Shani Peters

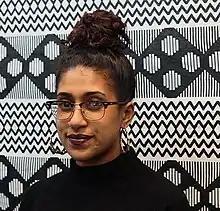

Shani Peters (born 1981) is an artist from Lansing, Michigan, based in New York. She received her BA from Michigan State University and her MFA from the City College of New York, where she taught in 2020. Her work often addresses issues related to social justice in a range of media and processes including printmaking, interpretations of record-keeping, collaborative projects, video and collage. Shani Peters has presented work all throughout the US and abroad at the New Museum, NY; The Schomburg Center for Research in Black Culture, NY; Seoul Art Space Geumcheon, South Korea; The National Gallery of Zimbabwe; and Bauhaus-Building Dessau, Germany. In 2019, she was a Joan Mitchell Foundation artist-in-residence in New Orleans. In 2017, she exhibited at Columbia University's Wallach Gallery.